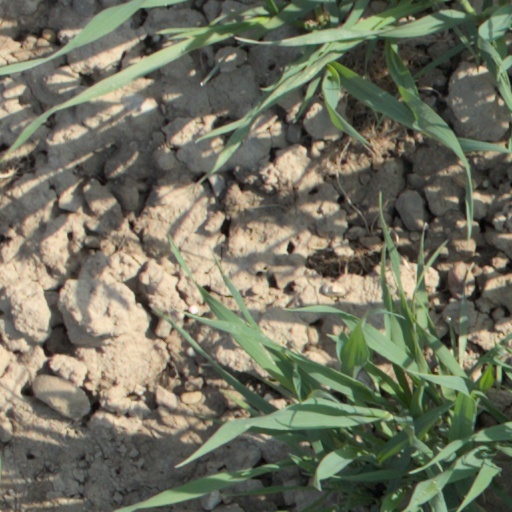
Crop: wheat